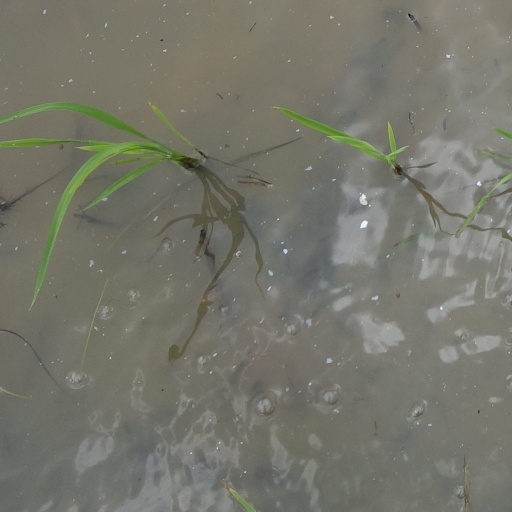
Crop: rice